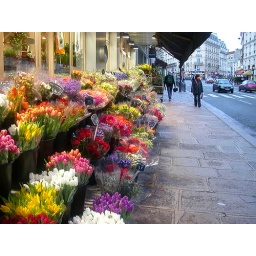
flower market by our hotel which was in the latin Quarter